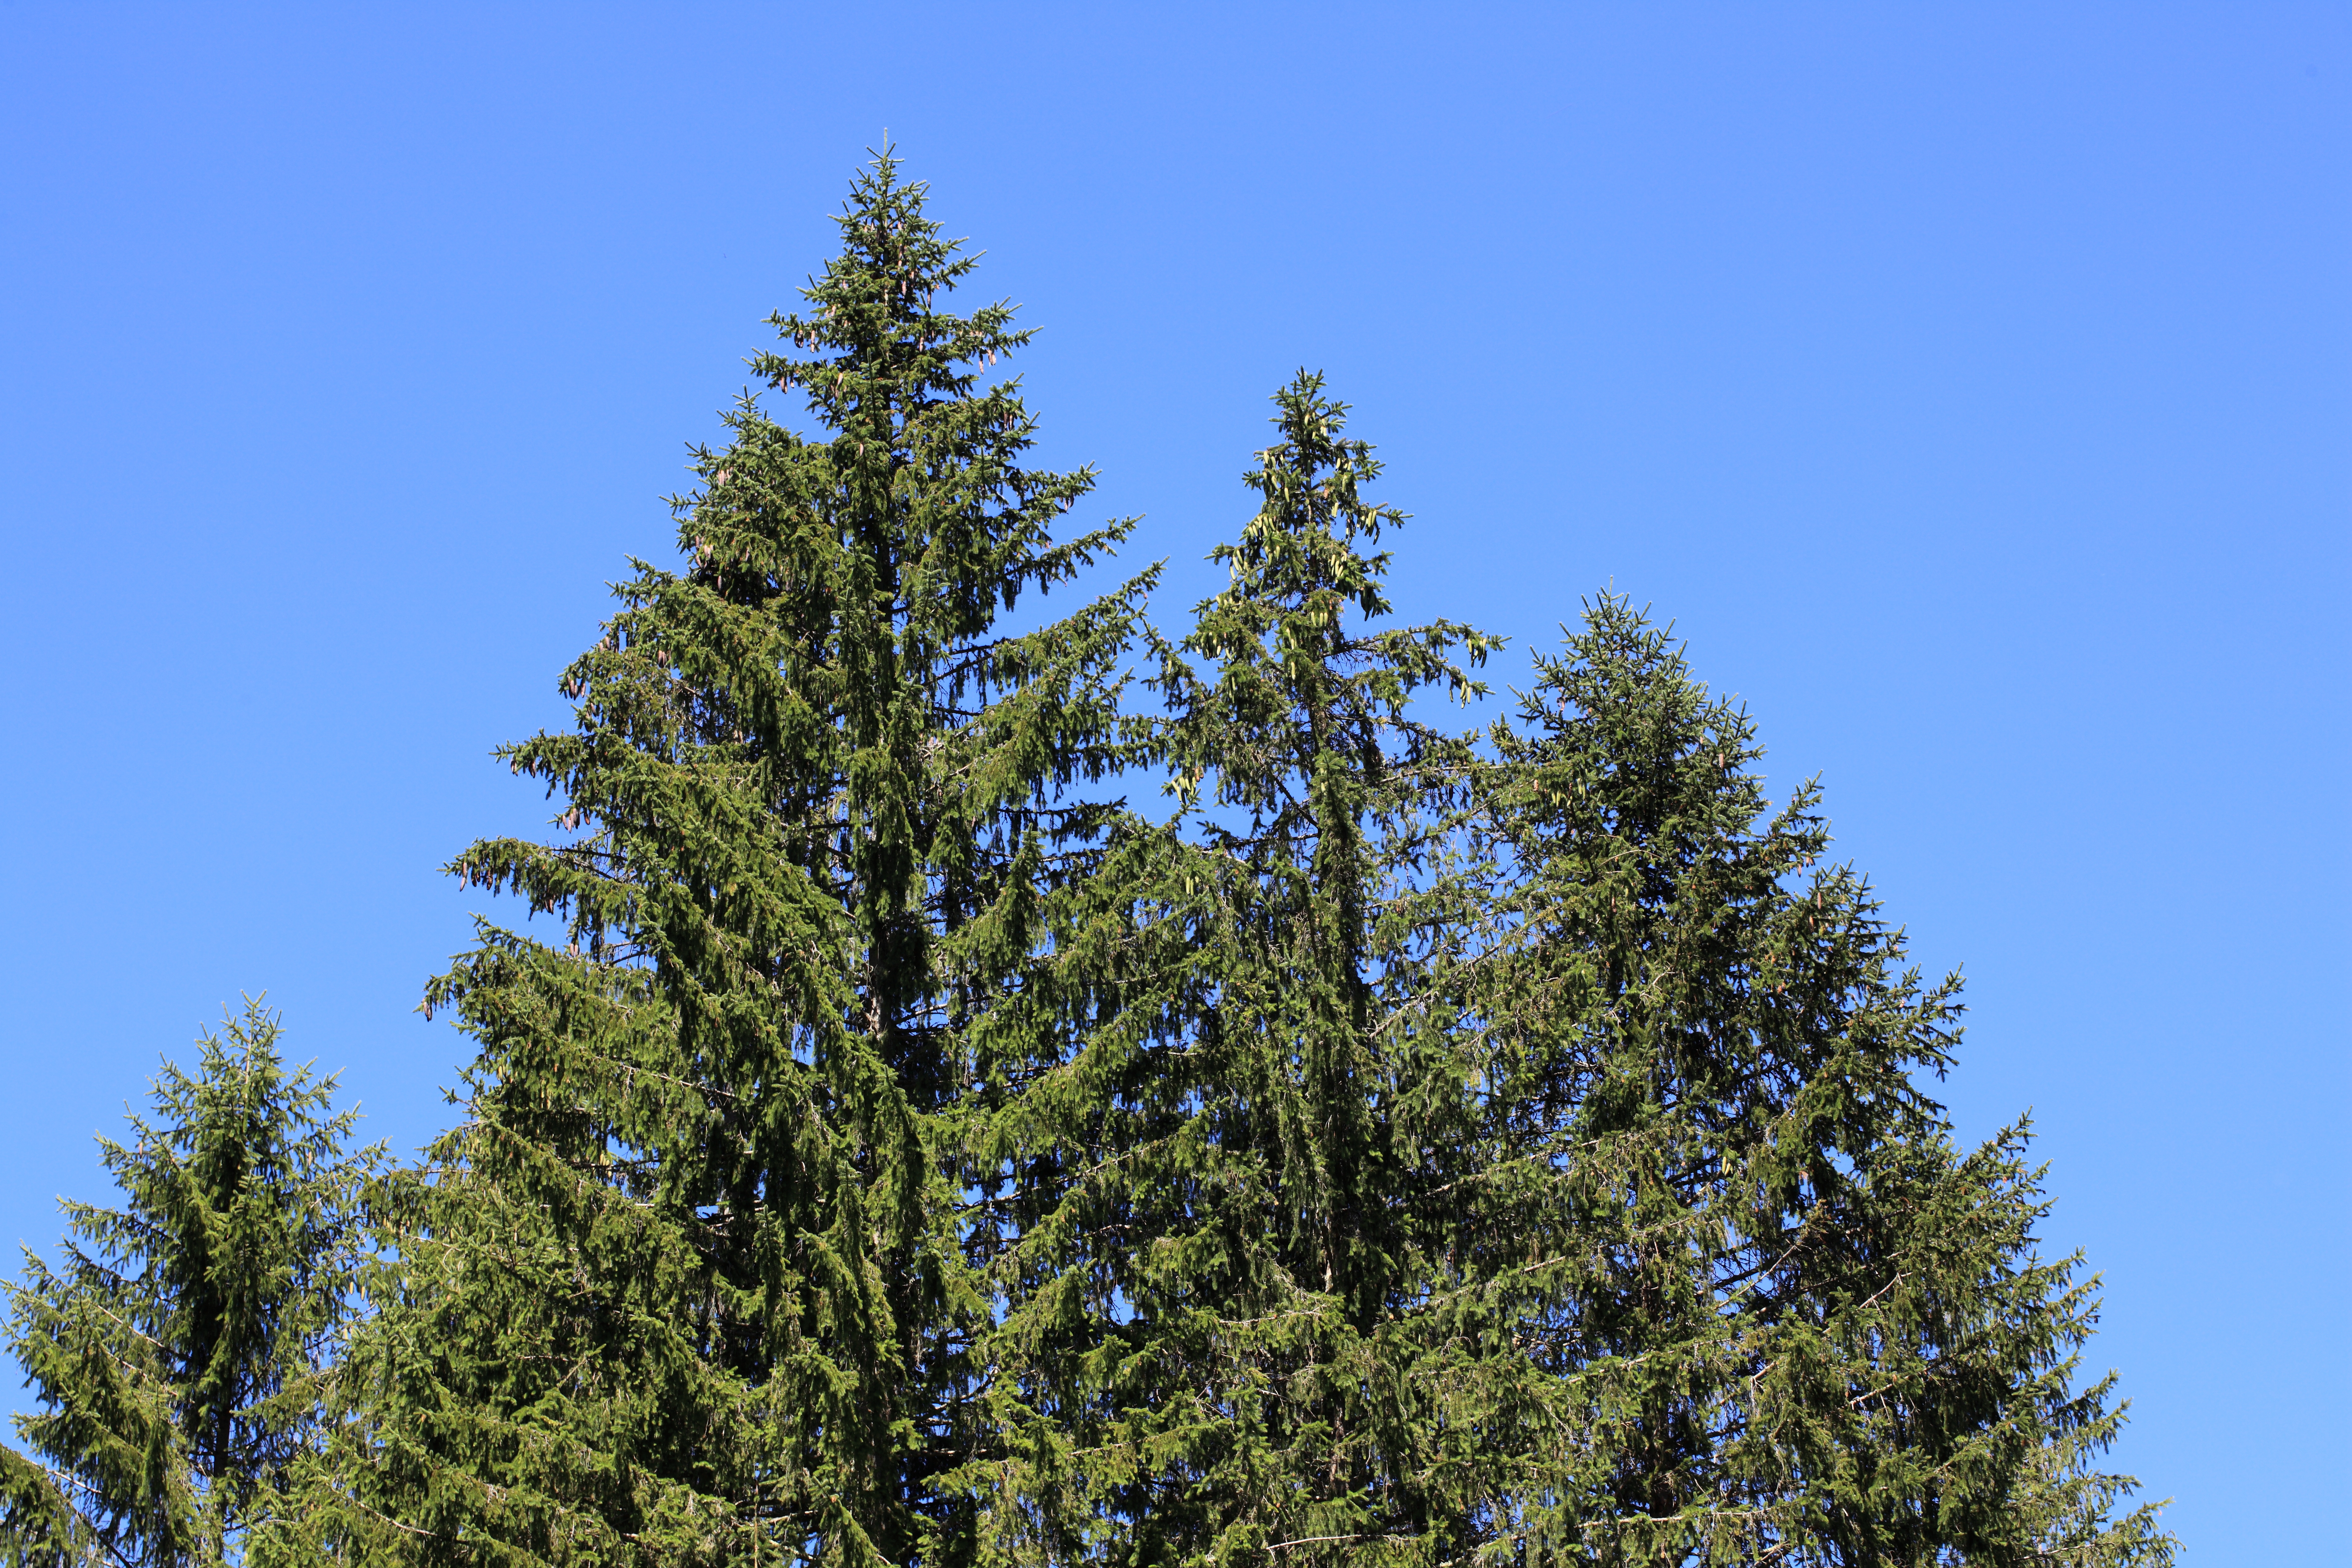
tree, forest, branch, plant, flower, high, evergreen, fir, flora, conifer, abies, spruce, shrub, plateau, 5d, hires, markii, larch, ecosystem, hi, res, resolution, niigata, myoko, myoukou, sasagaminekougen, picea, norwayspruce, taxonomy binomial piceaabies, europeanspruce, biome, pine family, woody plant, temperate coniferous forest, land plant